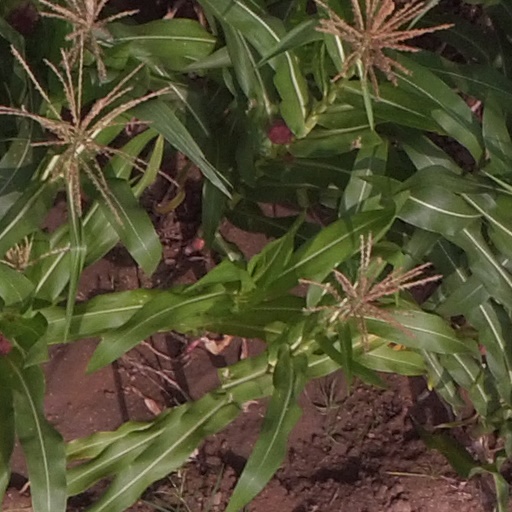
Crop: maize; corn